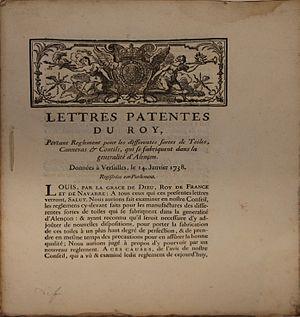
Des Lettres patentes du Roi Louis XV réglementant la production de certains textiles dans la généralité d'Alençon, 1738. Disponible dans le Musée municipal, à l'intérieur du château Saint-Jean, à Nogent-le-Rotrou, Eure-et-Loir, France.
Des vestiges préhistoriques, dont des monuments mégalithiques, ont été découverts à Nogent-le-Rotrou et dans les communes voisines. Nogent appartenait au territoire du peuple gaulois des Carnutes. Nogent était déjà habitée à l'époque gallo-romaine : en témoignent des fours romains découverts dans la ville, ainsi que des restes de fondations à la base des murs d'enceinte du château Saint-Jean.